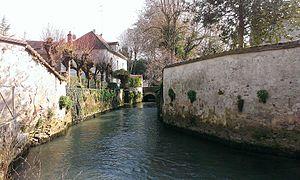
Crécy la Chapelle, Morin
Le Grand Morin est une rivière française qui coule dans les départements de la Marne et de Seine-et-Marne, en régions Île-de-France et Grand Est, et un sous-affluent de la Seine par la Marne.
Crécy-la-Chapelle est une commune française située dans le département de Seine-et-Marne en région Île-de-France.